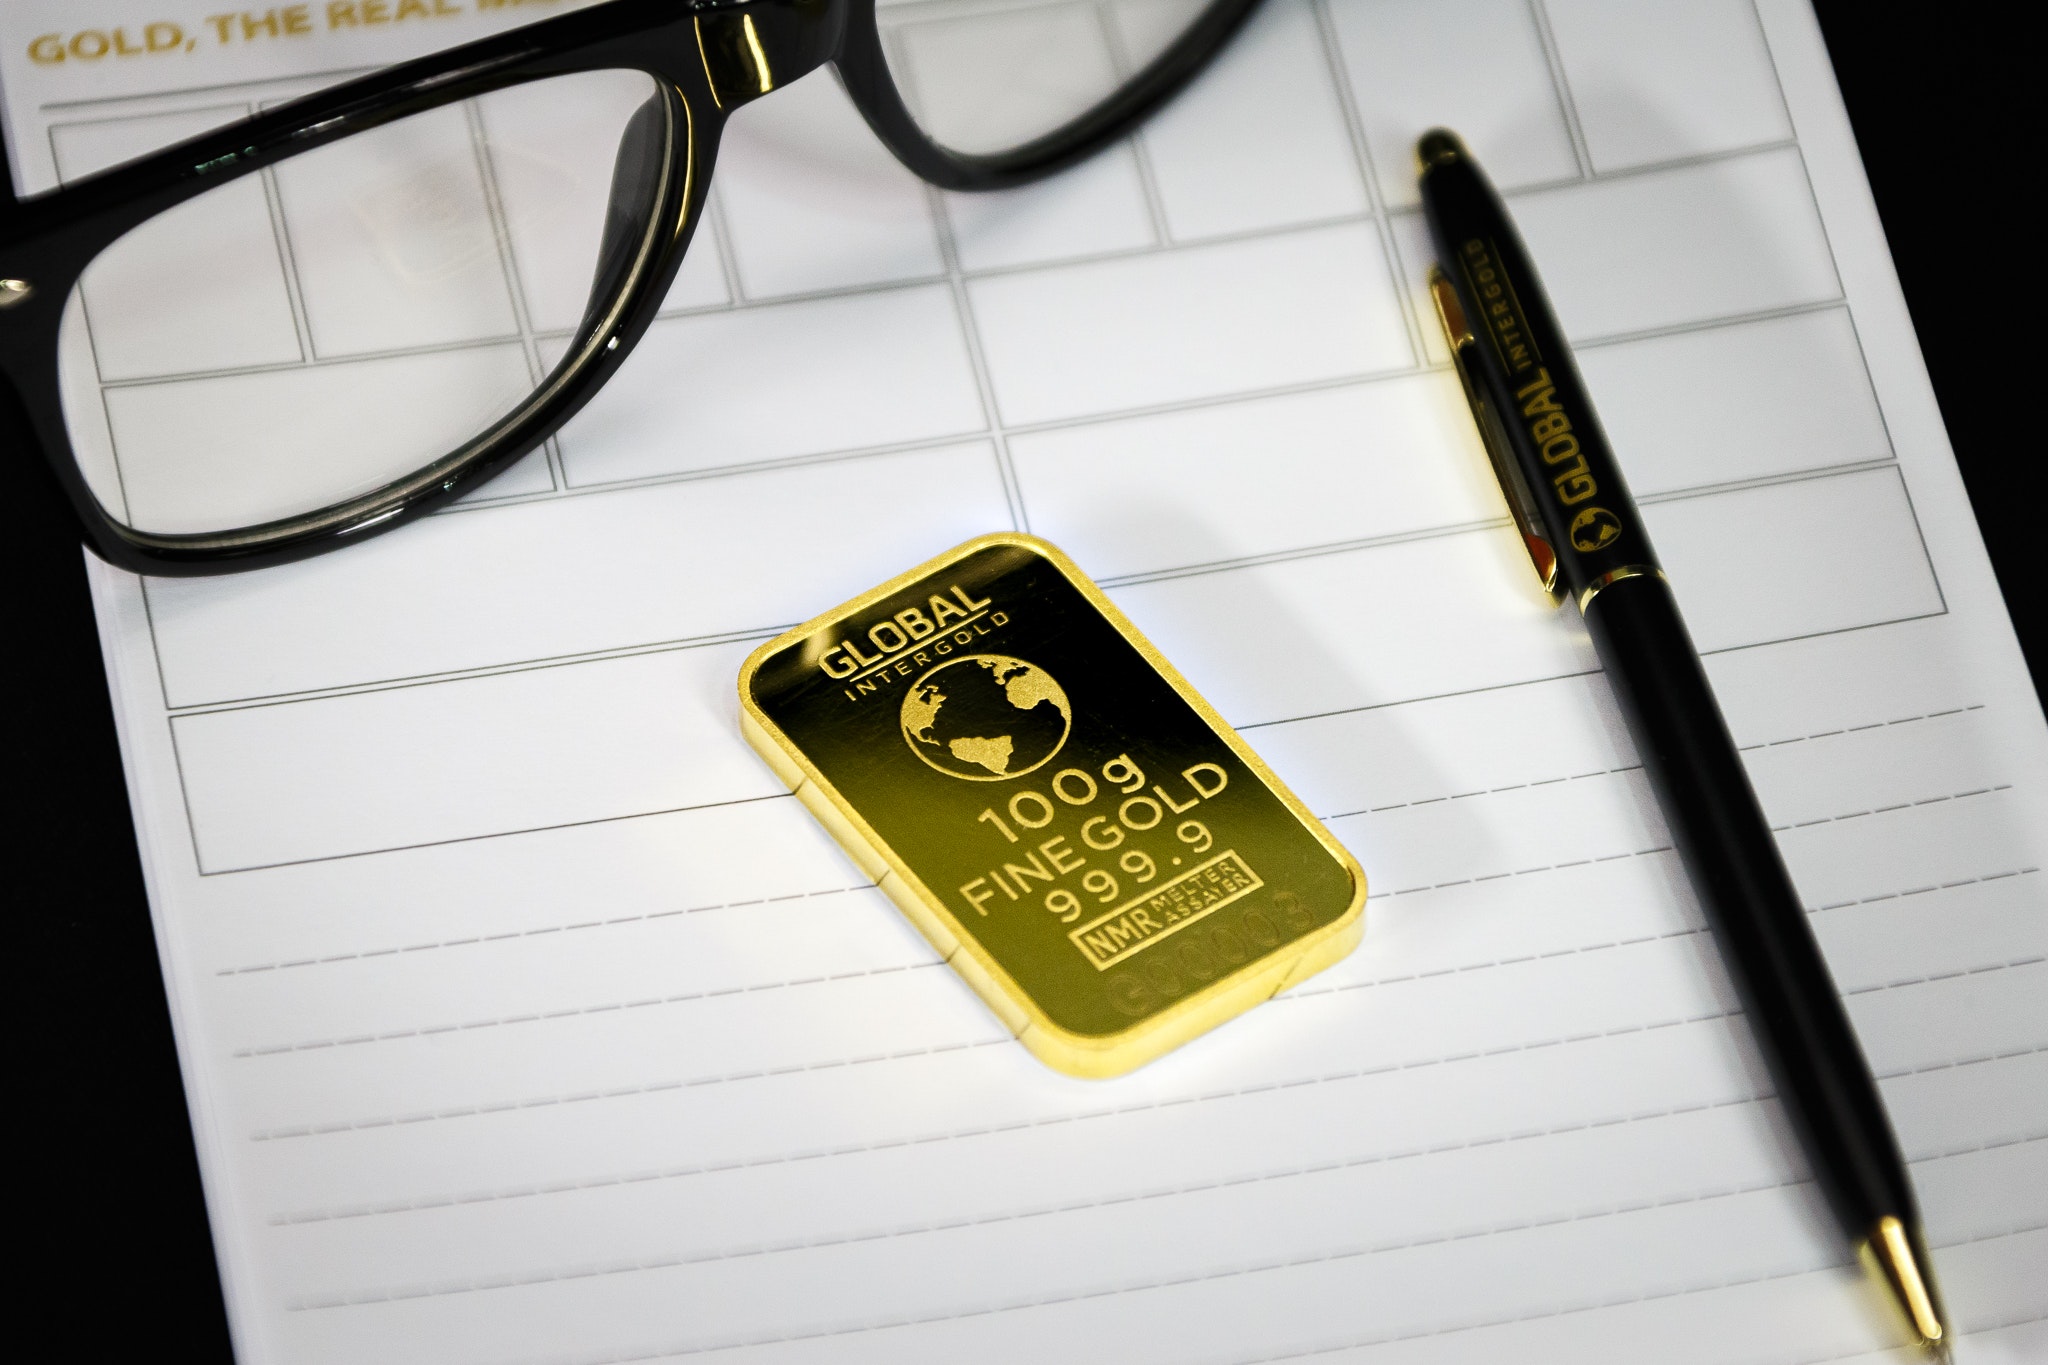
eyewear, glasses, pen, text, writing instrument accessory, paper product, Material property, vision care, writing implement, ball pen, sunglasses, office supplies, paper, writing, fountain pen, notebook